Tang dynasty

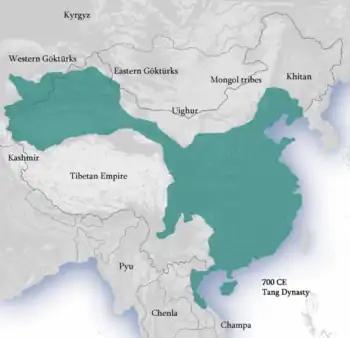
Tang Dynasty circa 700 CE

By 737, Emperor Xuanzong discarded the policy of conscripting soldiers that were replaced every three years, replacing them with long-service soldiers who were more battle-hardened and efficient. It was more economically feasible as well, since training new recruits and sending them out to the frontier every three years drained the treasury. By the late 7th century, the "fubing" troops began abandoning military service and the homes provided to them in the equal-field system. The supposed standard of 100 "mu" of land allotted to each family was in fact decreasing in size in places where population expanded and the wealthy bought up most of the land. Hard-pressed peasants and vagrants were then induced into military service with benefits of exemption from both taxation and corvée labour service, as well as provisions for farmland and dwellings for dependents who accompanied soldiers on the frontier. By 742, the total number of enlisted troops in the Tang armies had risen to about 500,000 men.